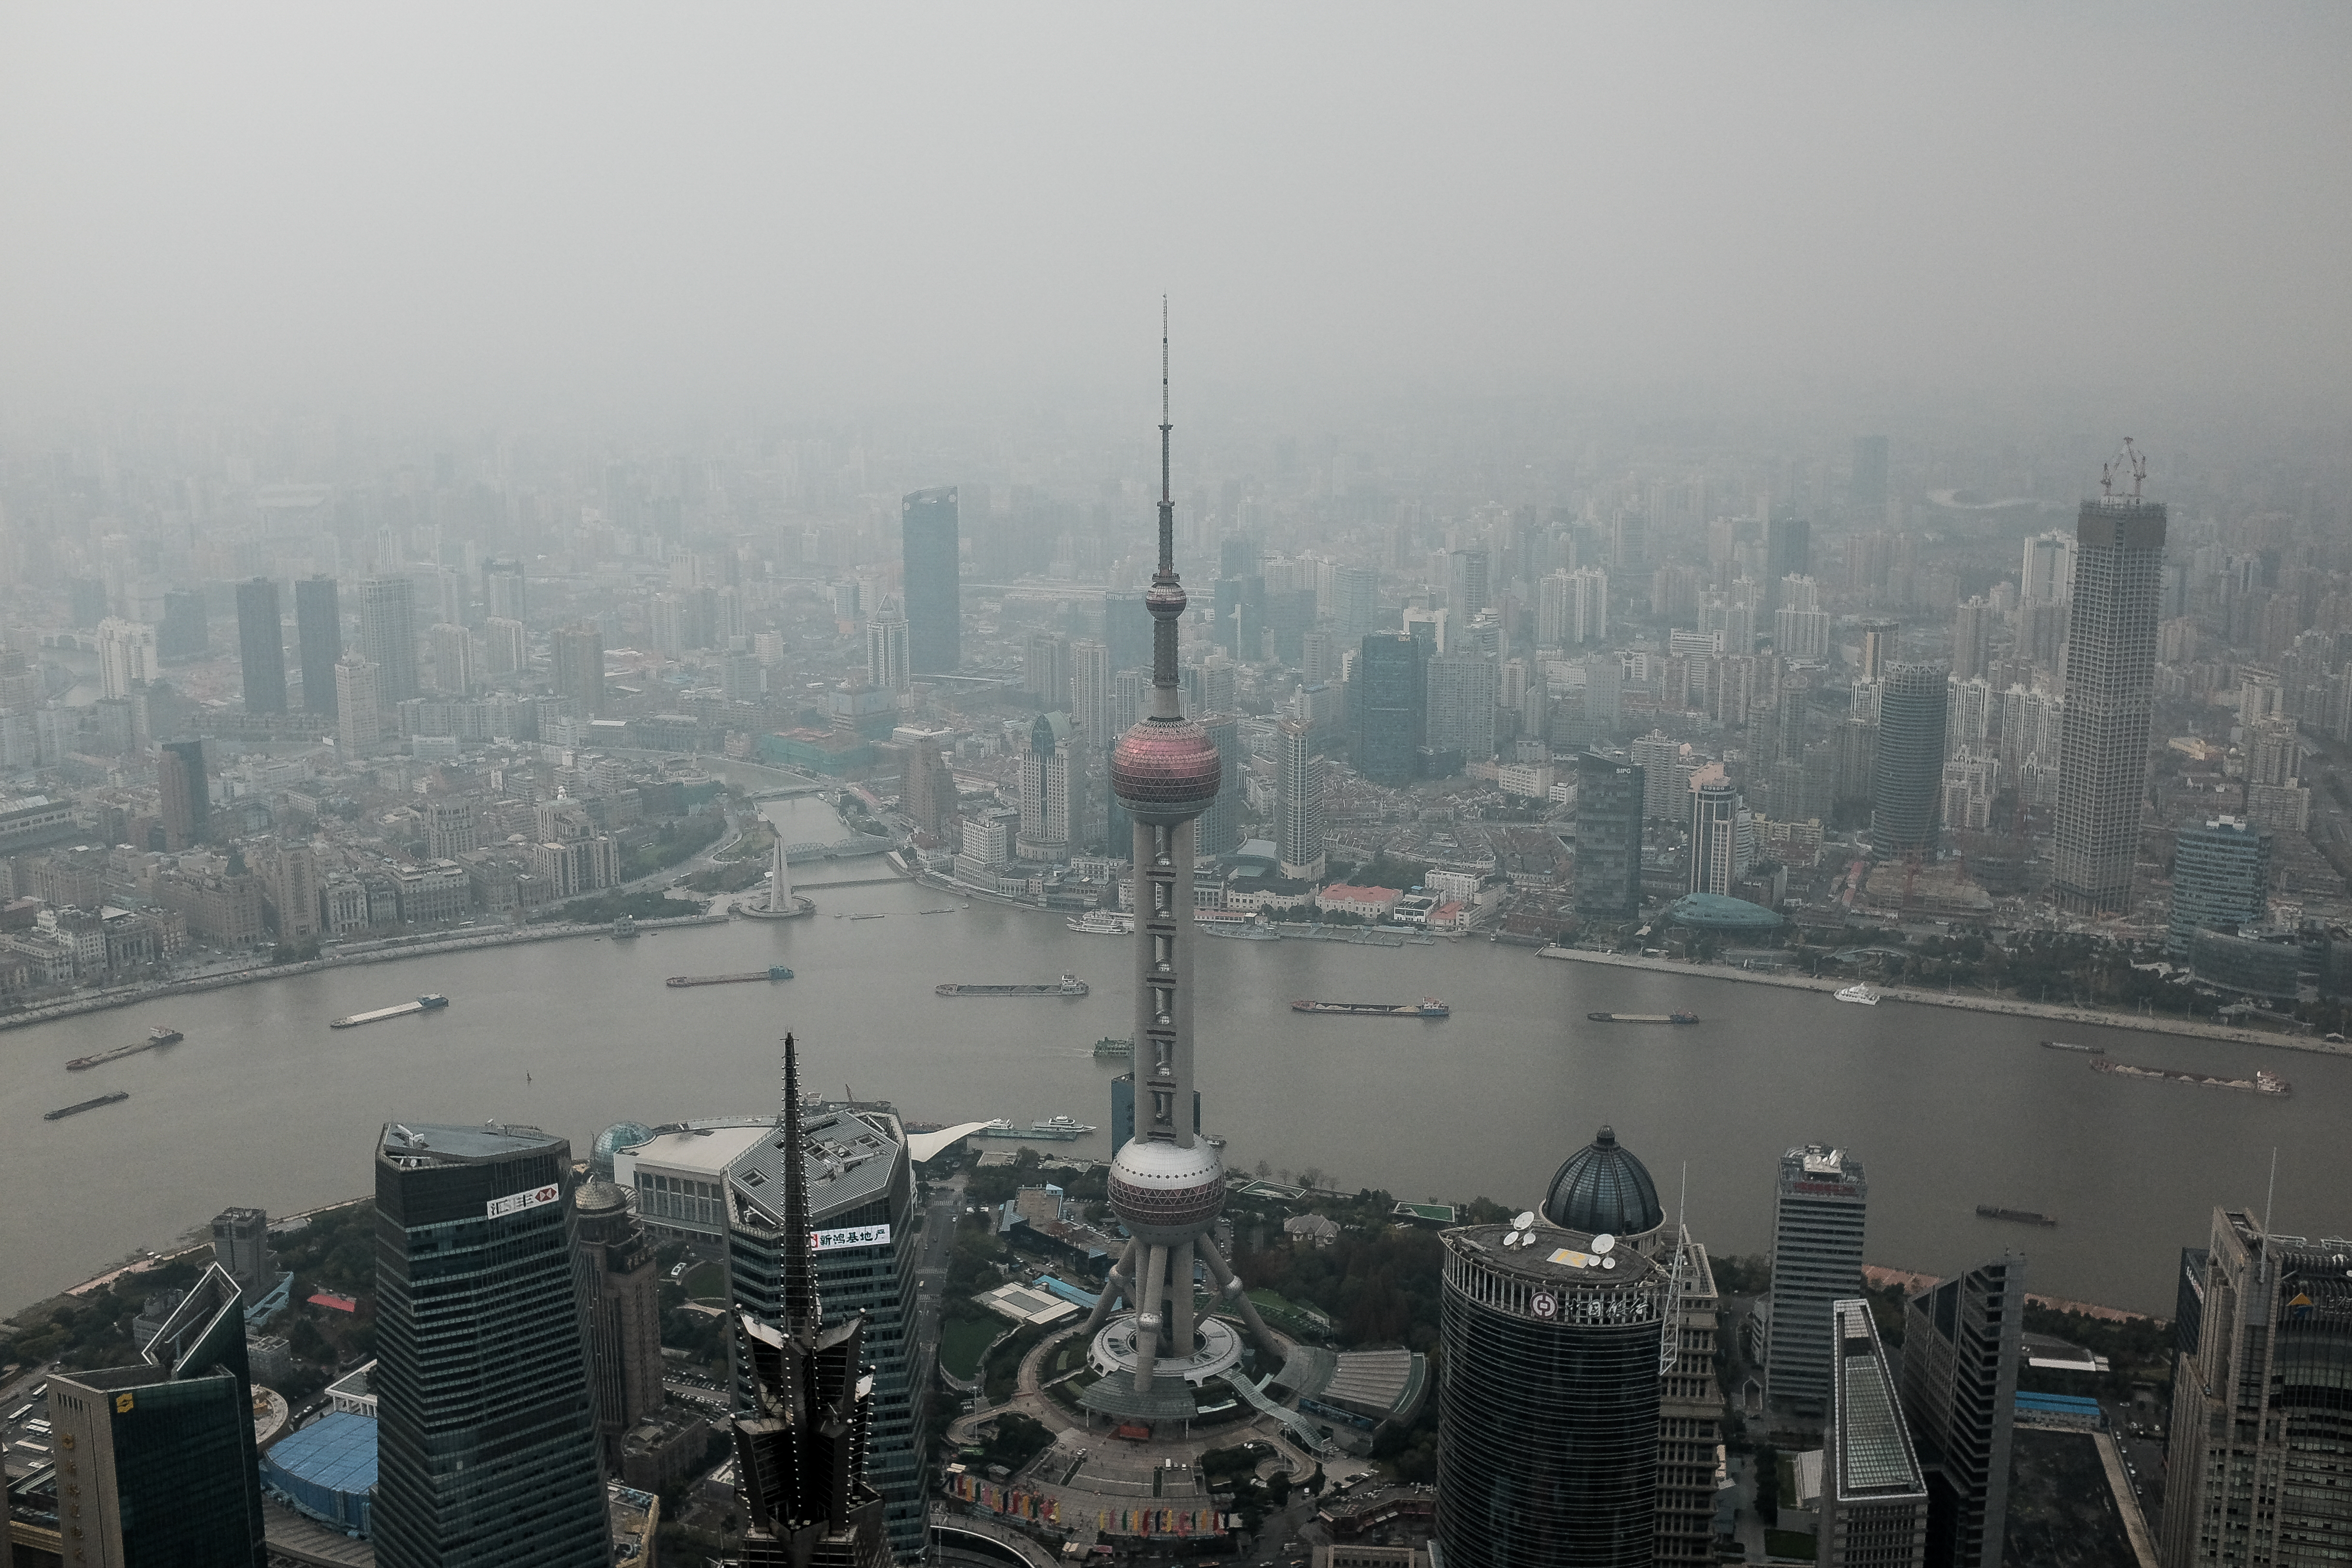
snow, fog, skyline, city, skyscraper, urban, cityscape, downtown, tower, weather, haze, asia, landmark, tower block, colour, urbanlandscape, china, asien, hochhaus, scyscraper, metropolis, metropole, sichtachsen, moloch, urbanviews, megacity, supercity, stadtsilhouette, schanghai, megastadt, metropolisshanghai, superstadt, hochhausentwicklung, aerial photography, urban area, atmospheric phenomenon, human settlement, atmosphere of earth, metropolitan area